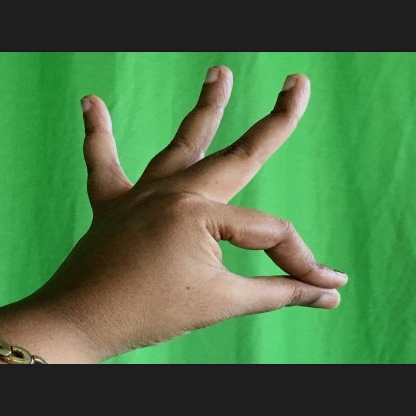
Mudra: Hamsasyam